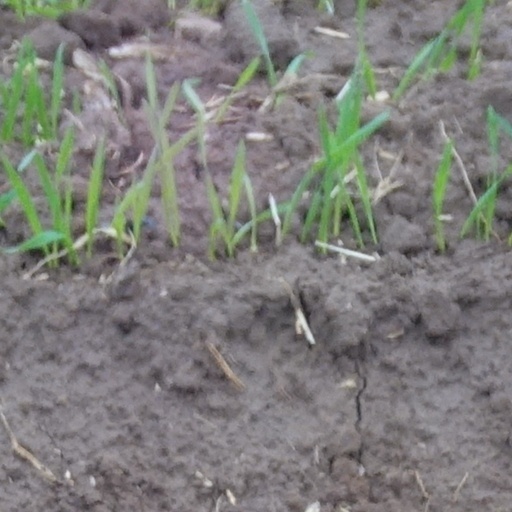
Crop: wheat